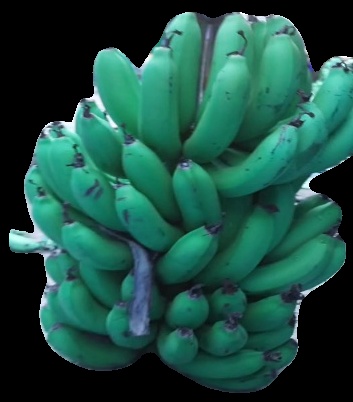
Variety: pachbale
Grade: grade2